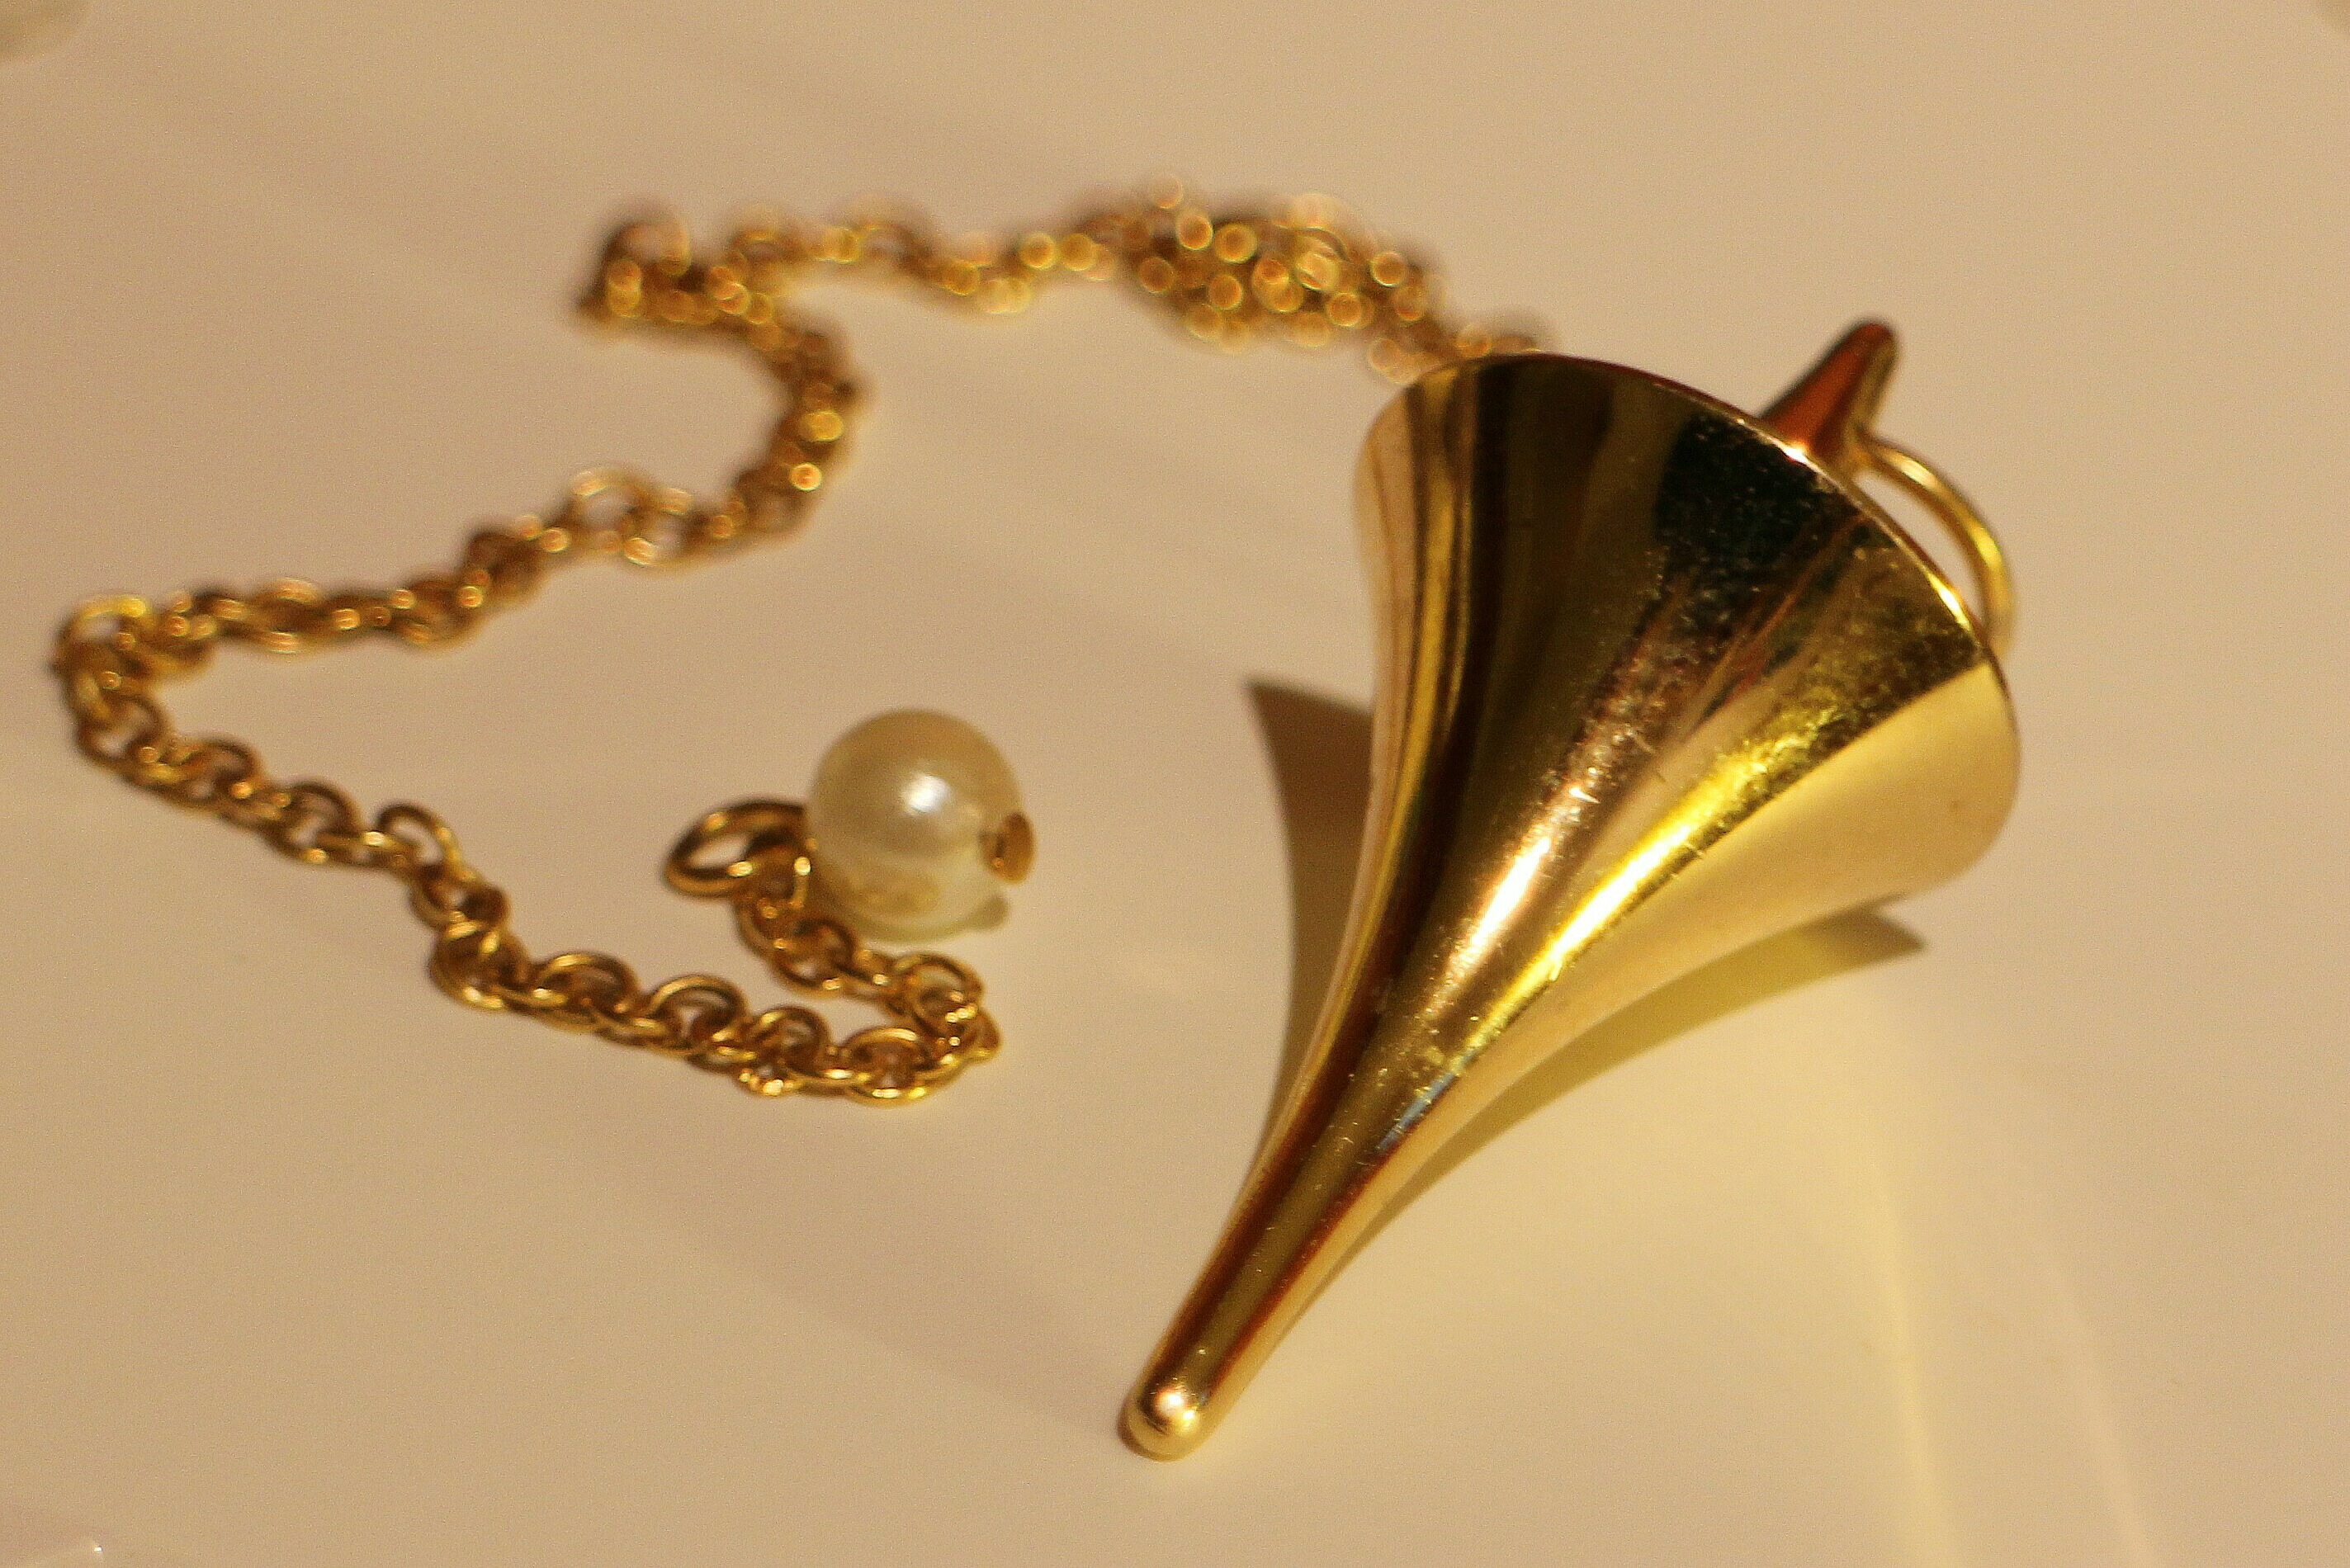
tool, commute, instrument, metal, cone, rest, ear, material, pendulum, spiritual, jewellery, gold, brass, tools, conical, lot, vibrations, gloss, frequency, position, new age, metal piece, locket, fashion accessory, vibration frequency, pendulum vibrations, pendulum frequency, resting position